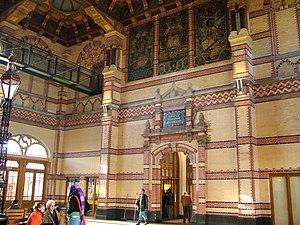
La gare de Groningue dite aussi Groningue gare principale est la gare la plus fréquentée par les voyageurs du nord des Pays-Bas. Elle est située dans la plus grande ville de cette region, la ville de Groningue dans la province de Groningue.